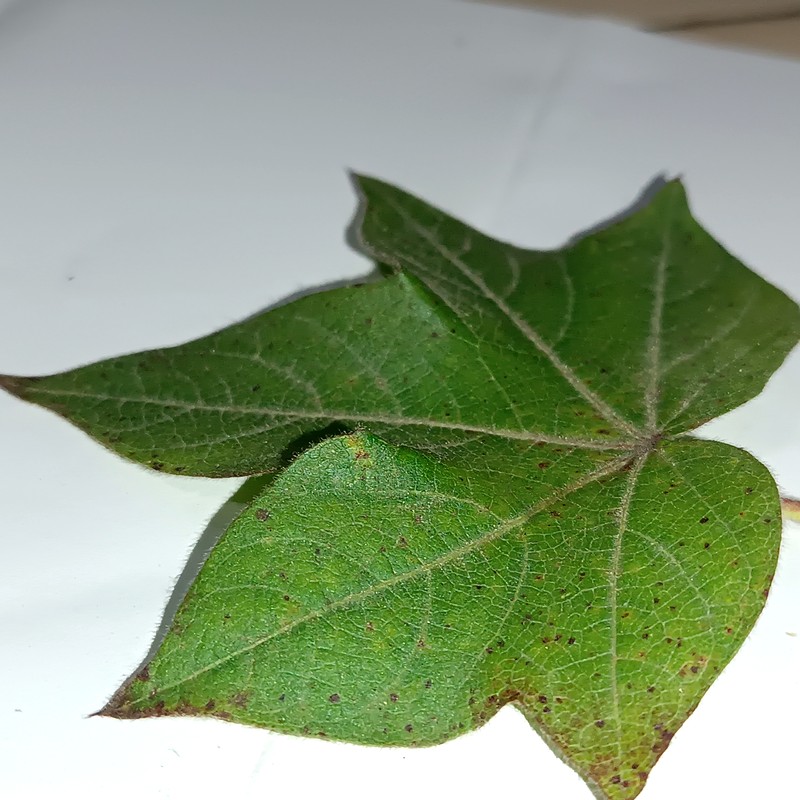
Label: Bacterial Blight